Rangers F.C.

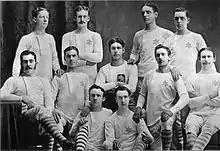
The 1877 Scottish Cup Final Rangers team

Rangers were formed by four founders – brothers Moses McNeil and Peter McNeil, Peter Campbell and William McBeath – who met at West End Park (now known as Kelvingrove Park) in March 1872. Rangers' first match, in May that year, was a goalless friendly draw with Callander on Glasgow Green. David Hill was also a founder member. In 1873, the club held its first annual meeting and staff were elected. By 1876, Rangers had its first international player, with Moses McNeil representing Scotland in a match against Wales. In 1877, Rangers reached the Scottish Cup final; after drawing the first game, Rangers refused to turn up for the replay and the cup was awarded to Vale of Leven. Rangers won the Glasgow Charity Cup the following year against Vale of Leven 2–1, their first major cup. The first-ever match against Celtic took place in 1888, the year after the East End club's establishment. Rangers lost 5–2 in a friendly to an opposition composed largely of guest players from Hibernian.